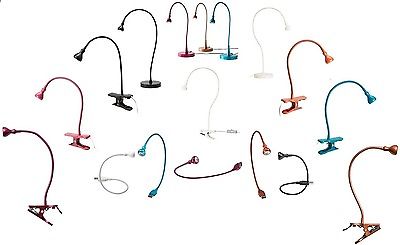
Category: lamp